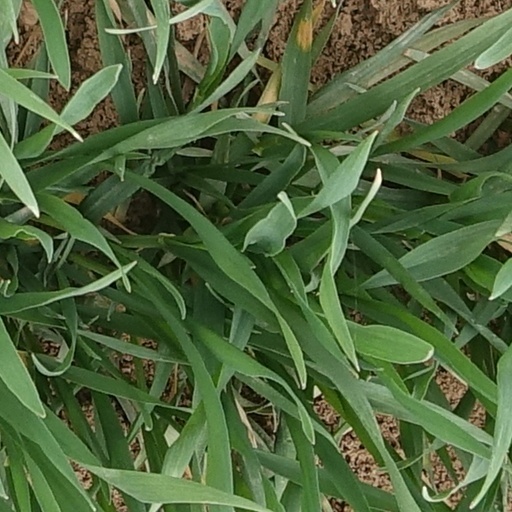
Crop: wheat